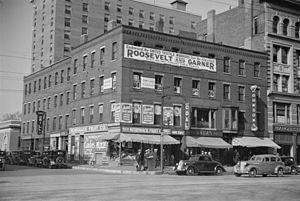
L'élection présidentielle américaine de 1936 est la 38ᵉ élection présidentielle depuis l'adoption de la Constitution en 1787. Elle se déroule le mardi 3 novembre 1936.